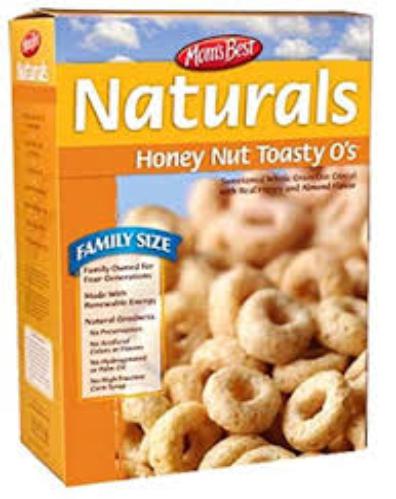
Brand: Honey Nut Toasty O's
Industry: Food